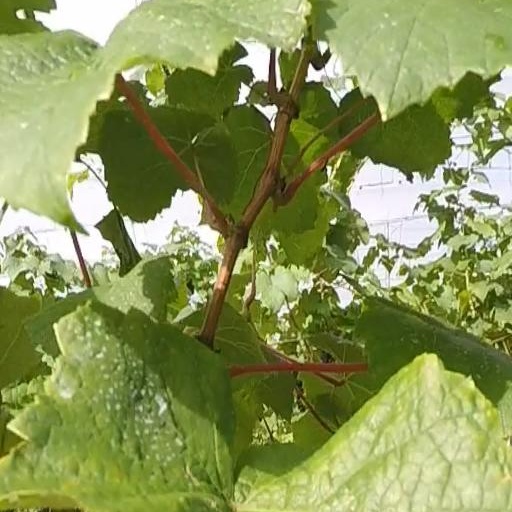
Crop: grape